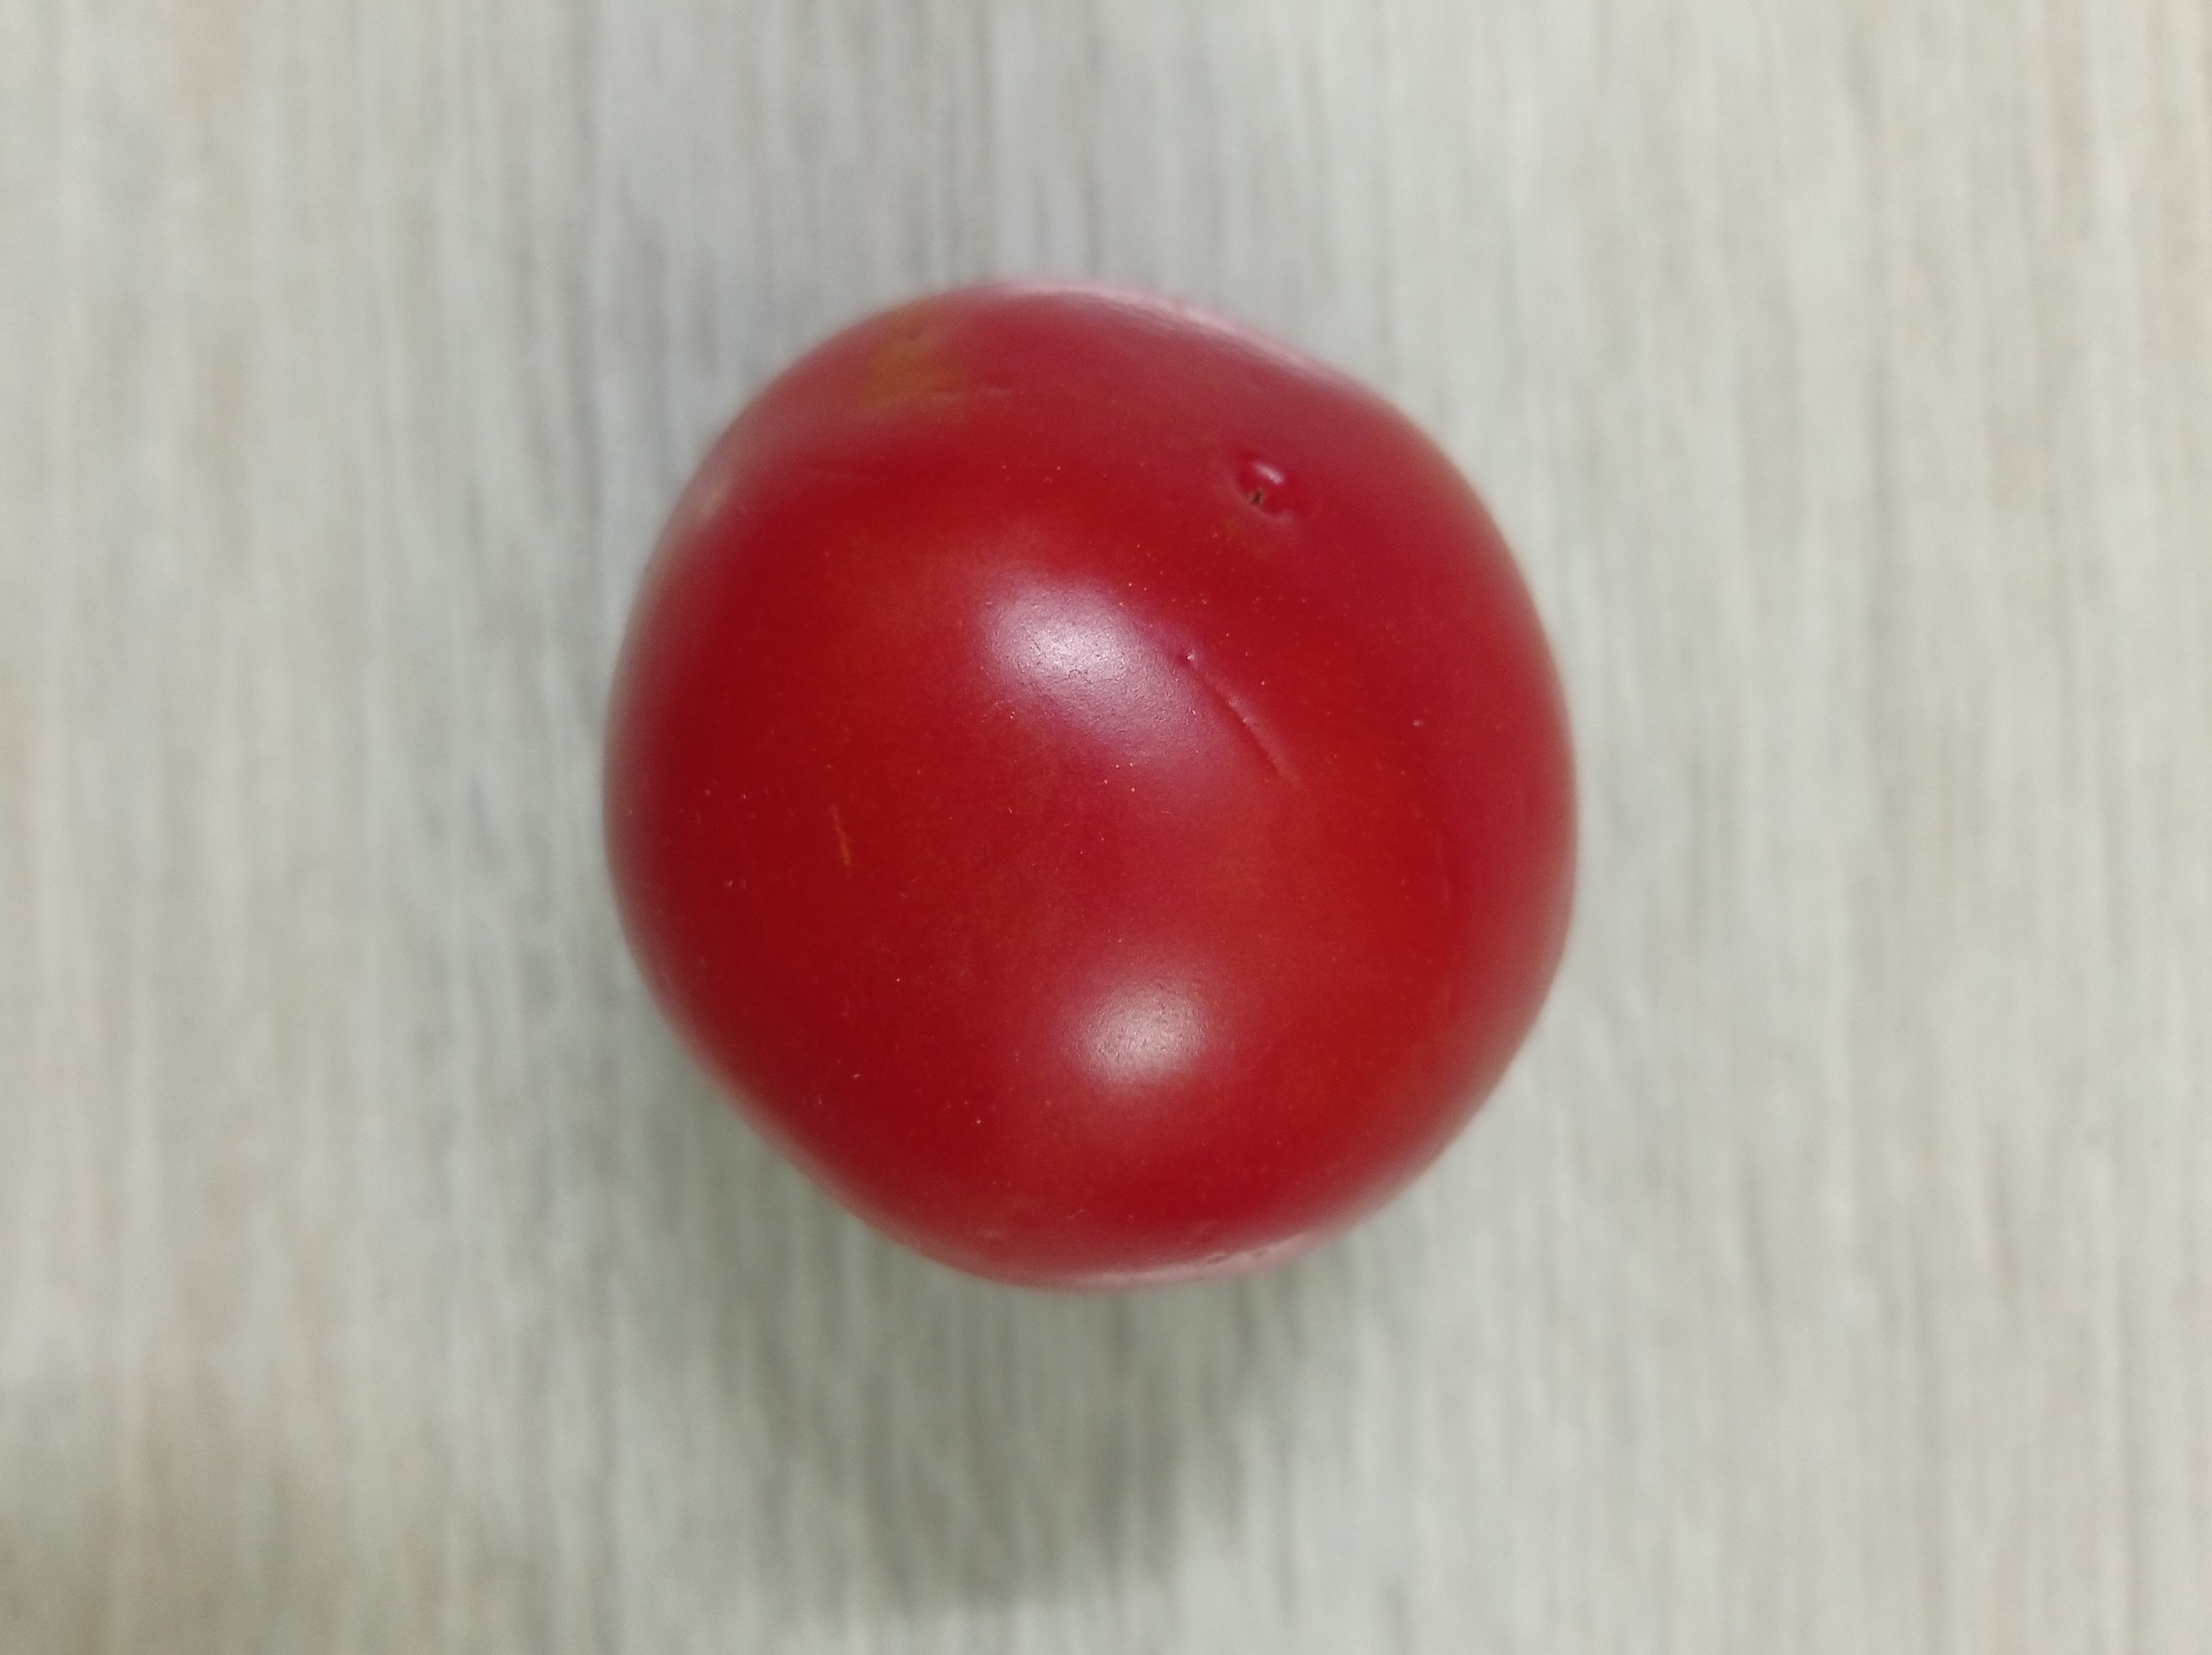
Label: Fresh